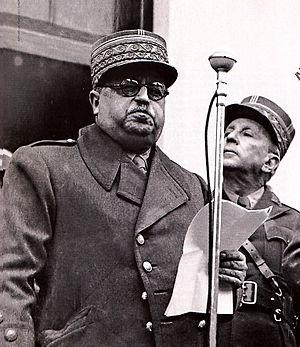
Oscar Raimundino Benavides Larrea, militaire et homme d'État péruvien, fut président du Pérou de 1933 à 1939, après l'assassinat du général Luis Miguel Sánchez Cerro, chef du gouvernement militaire issu de la révolution de 1930. Au début de son mandat, il est partisan de l'Union révolutionnaire, favorise son implantation et lutte contre le parti communiste. A partir de 1936, il entame une politique de modération, autorisant le retour d'autres partis comme l'APRA, mais interdit le parti communiste. Il modifie la constitution de 1933 par plusieurs décrets et abolit en 1938, le conseil militaire, unique organe exécutif et législatif depuis 1930. Il rétablit le Congrès et déclare la tenue de prochaines élections générales pour 1939. Enfin, il limite le futur mandat présidentiel à six ans et met fin à sa dictature en toute légalité en remettant le pouvoir au président élu, Manuel Prado Ugarteche.